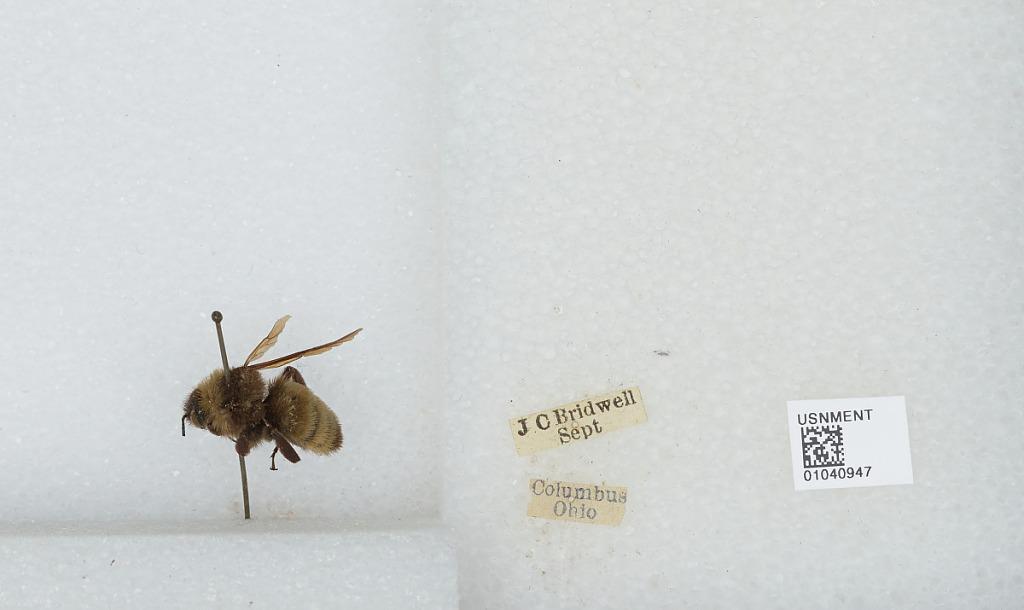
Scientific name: Bombus (Fervidobombus) pensylvanicus pensylvanicus (De Geer)
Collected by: J. Bridwell
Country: United States
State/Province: Ohio
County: Franklin
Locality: Columbus
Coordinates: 39.98, -82.98